Geordie (film)

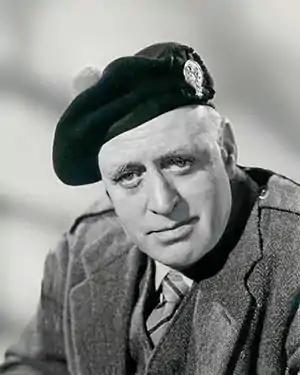
Alastair Sim as the laird

The film was going to be directed by Sidney Gilliat but he was caught up with post production problems on "The Constant Husband" due to colour stock so Launder stepped in.